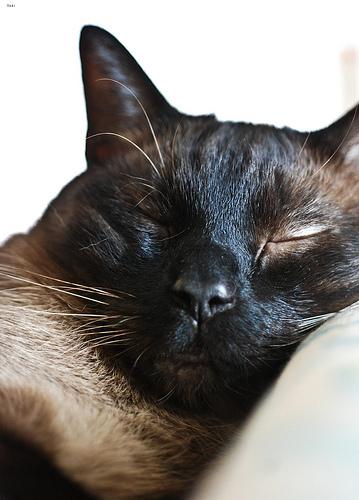
Breed: Siamese